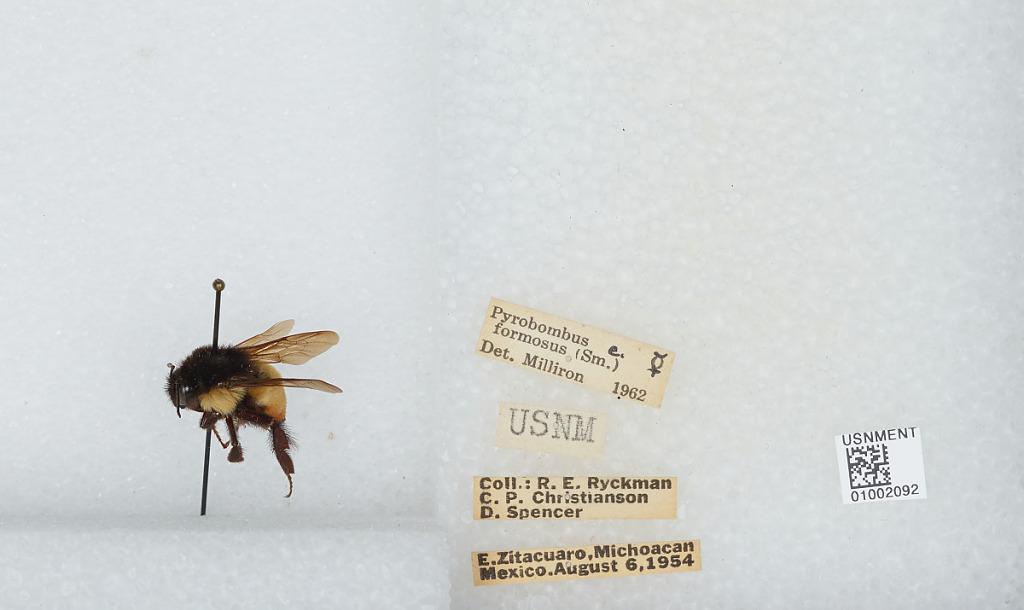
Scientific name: Bombus (Pyrobombus) ephippiatus (Say)
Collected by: R. Ryckman, C. Christianson & D. Spencer
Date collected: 1954-8-6
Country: Mexico
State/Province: Michoacan
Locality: East Zitacuaro
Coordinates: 19.4, -100.37